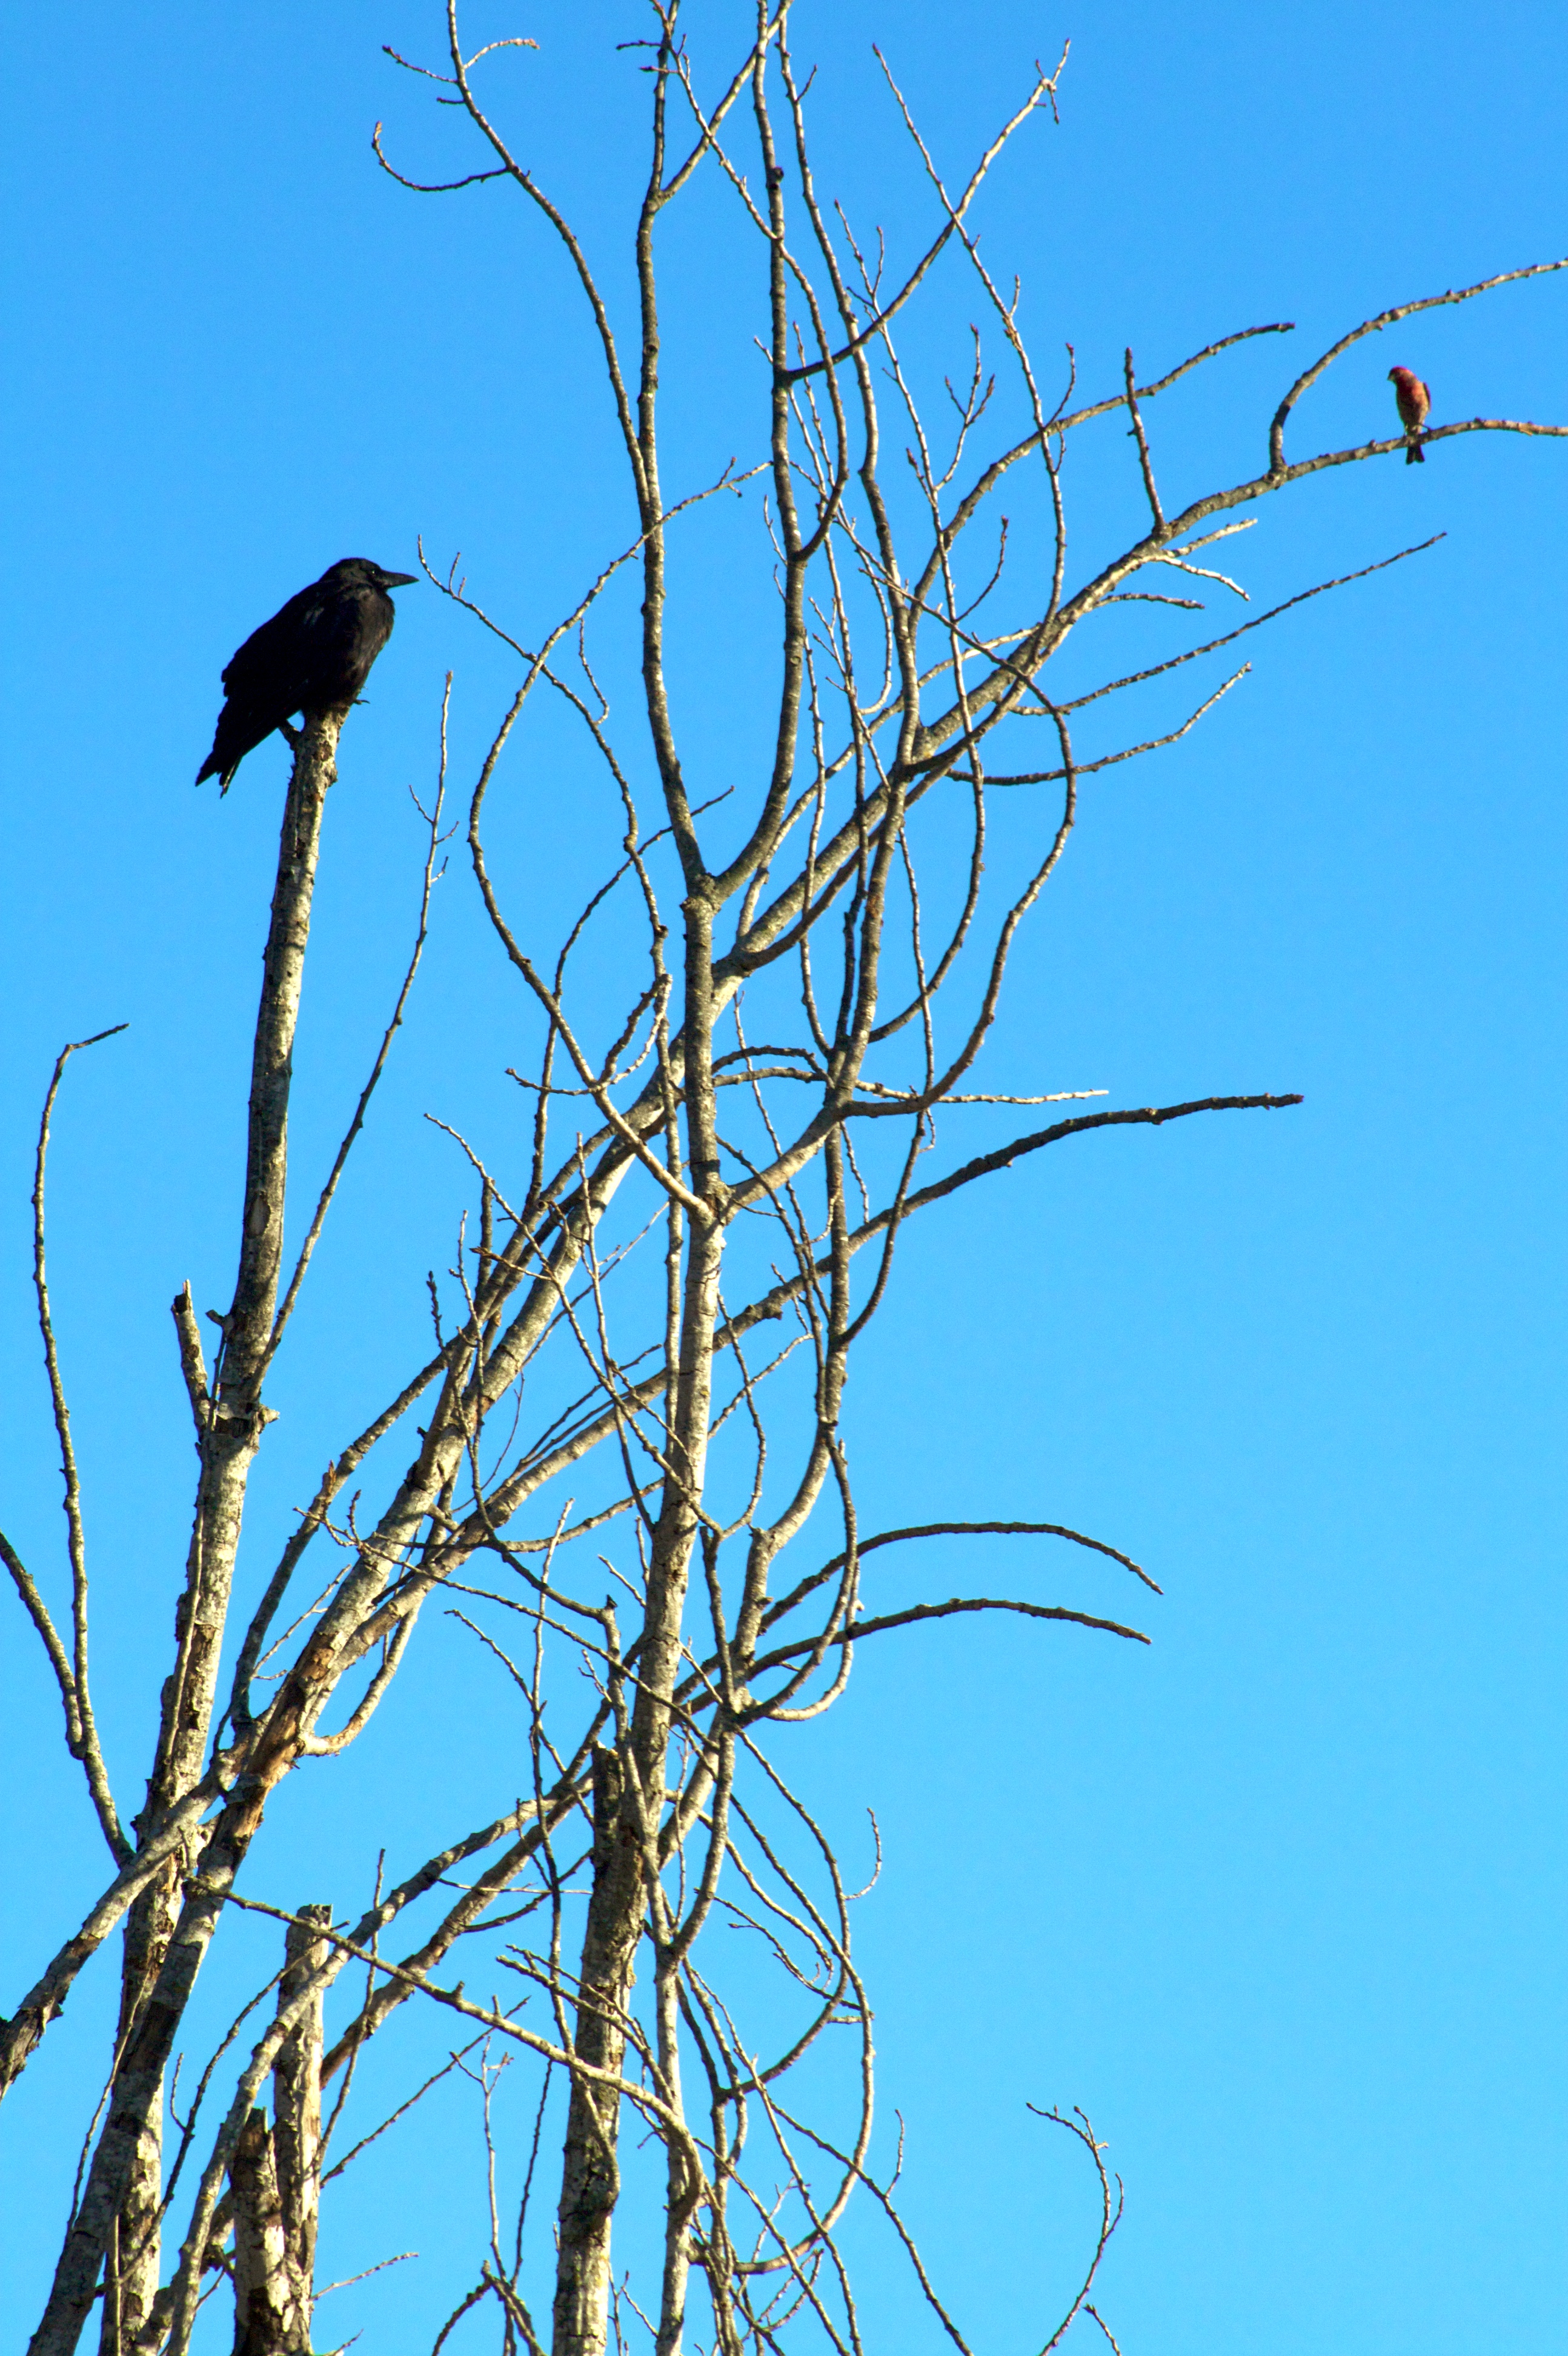
tree, grass, branch, bird, sky, flower, crow, twig, bluefinch, grass family, perching bird